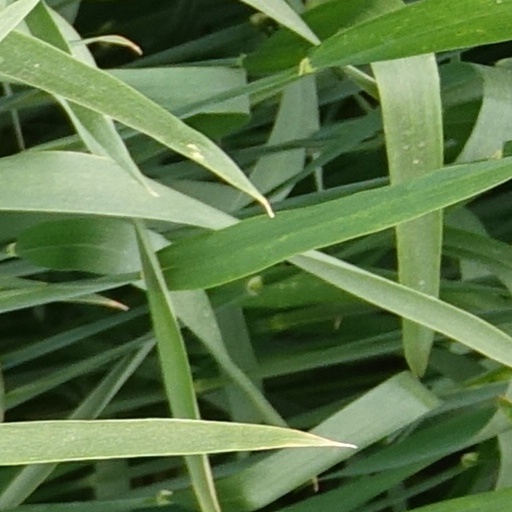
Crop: wheat